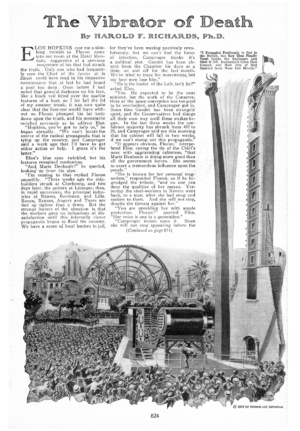
Amazing Stories est un magazine de science-fiction américain lancé en avril 1926 par Hugo Gernsback à travers sa maison d'édition Experimenter Publishing.